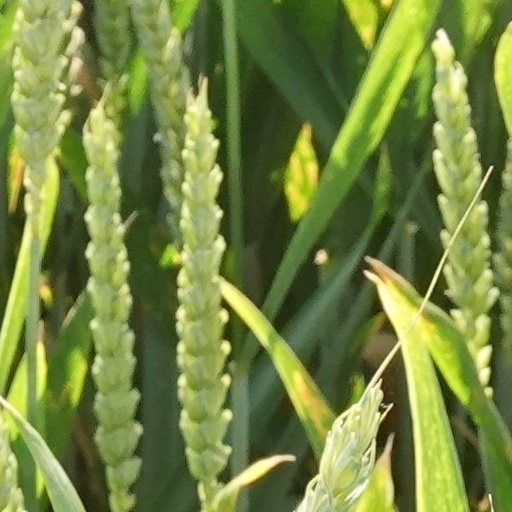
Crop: wheat